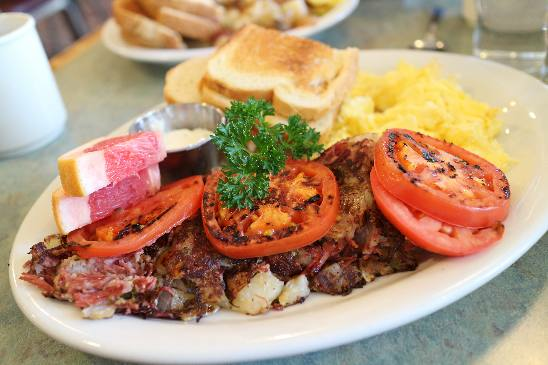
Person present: No